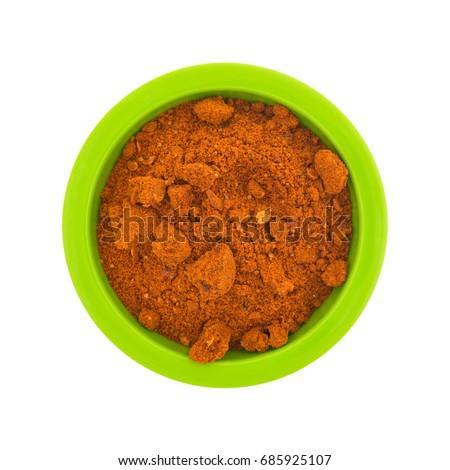
top view of a small green bowl filled with seasonings isolated on a white background .